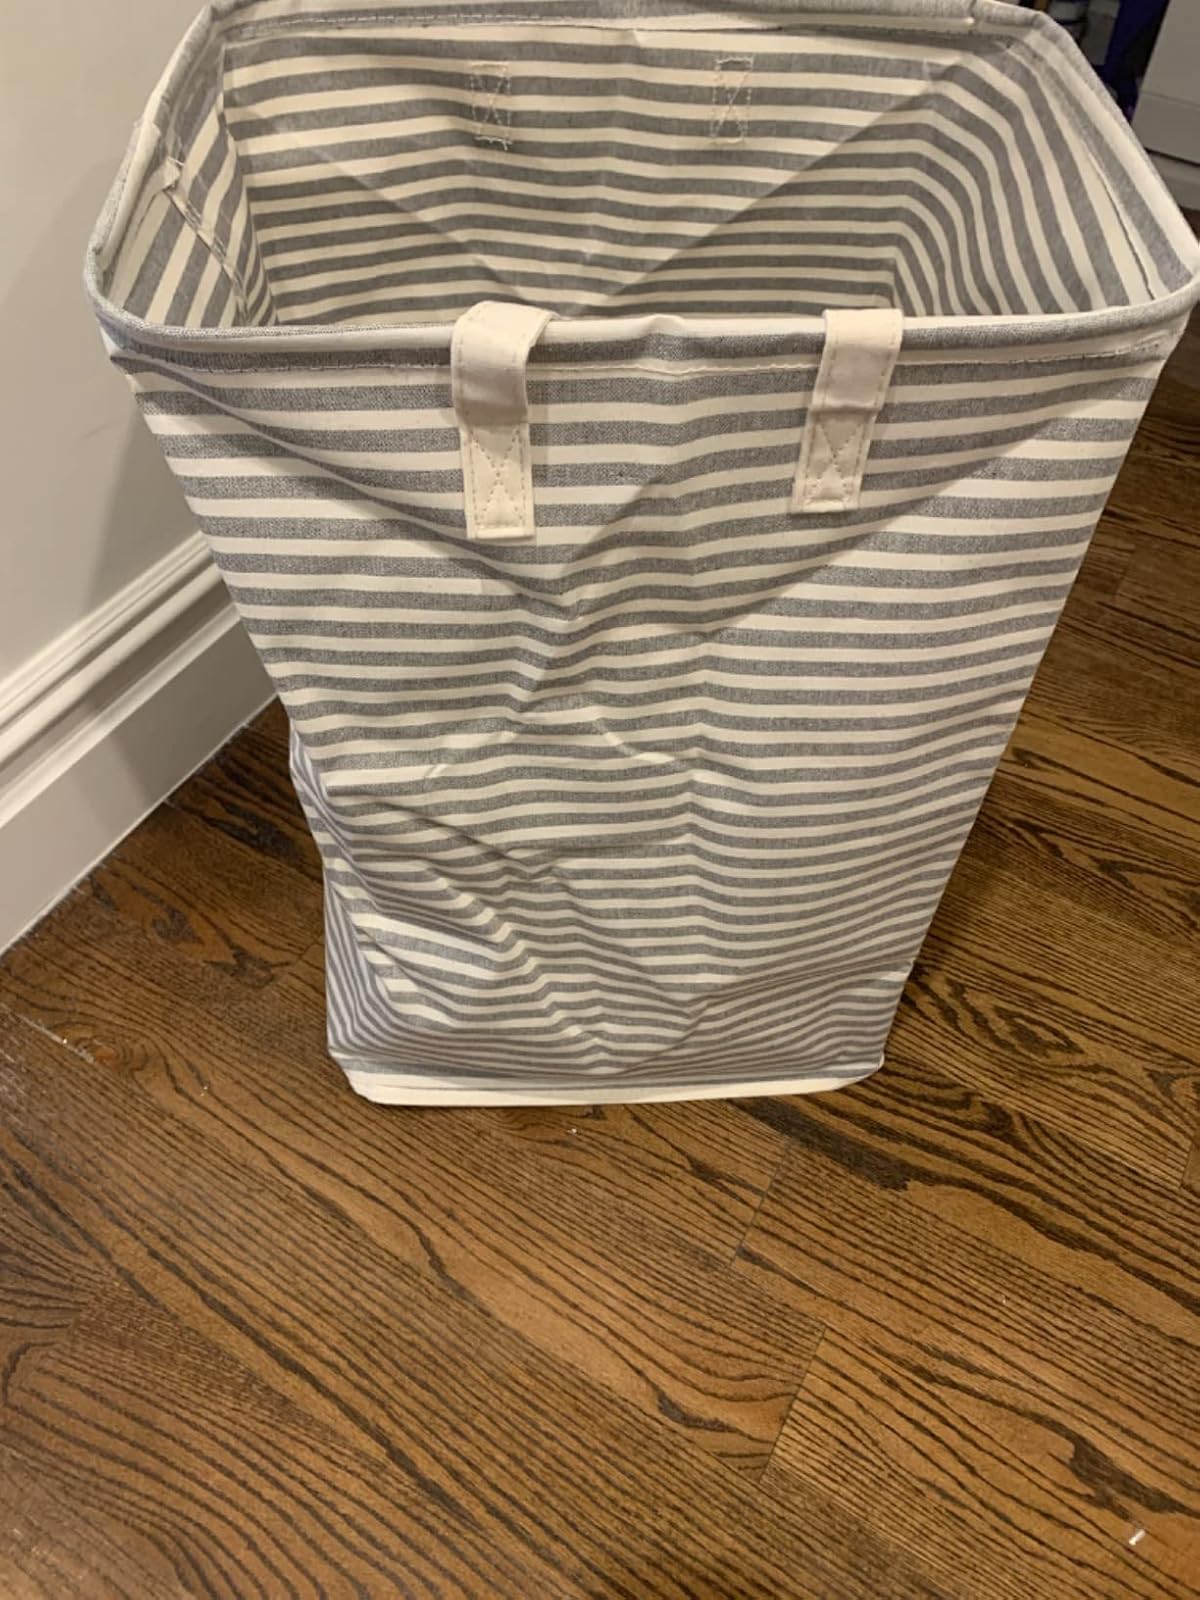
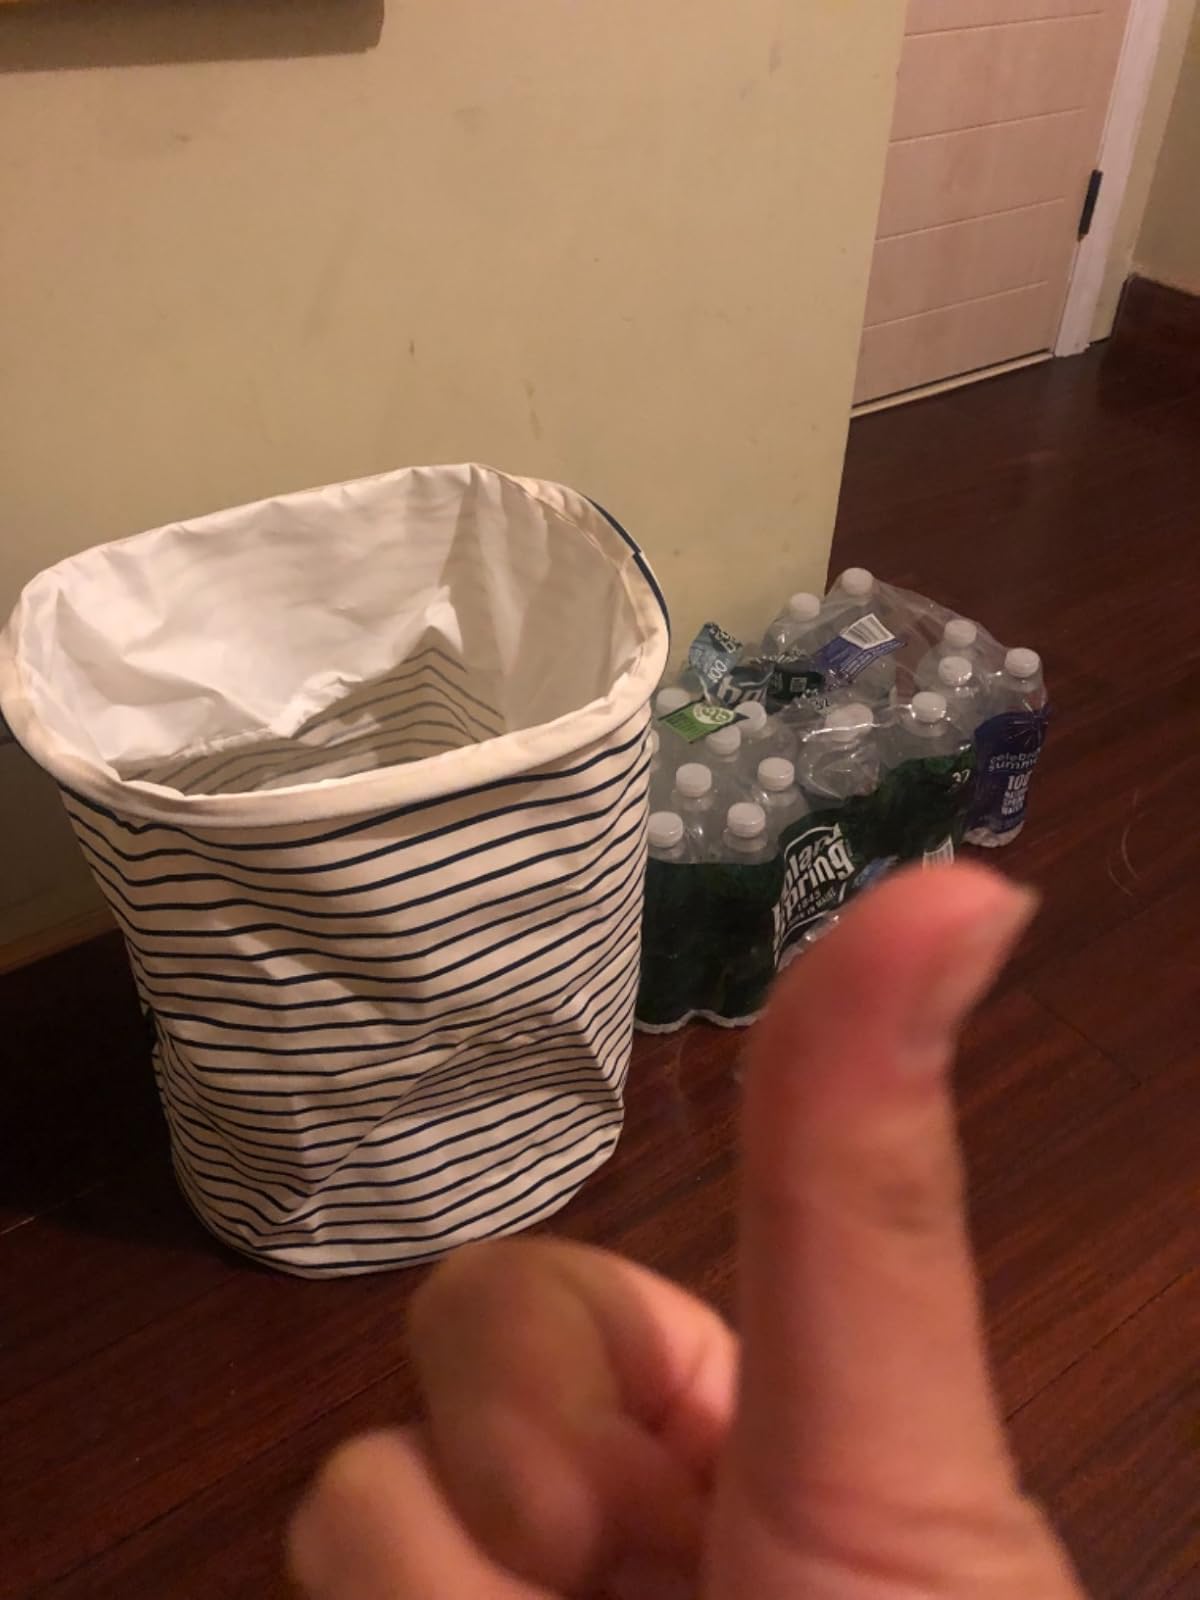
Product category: items_hamper
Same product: no